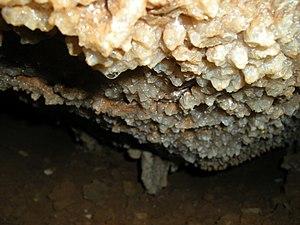
Dépôt de calcite - Grottes de Lacave dans le Lot (France).
Les grottes de Lacave est un ensemble de grottes situées en France, près de la vallée de la Dordogne, sur la commune de Lacave dans le Nord-Ouest du département du Lot, en région Occitanie.